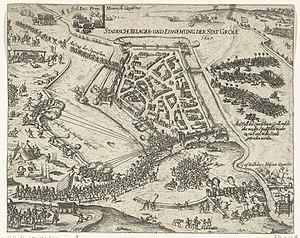
1627 est une année commune commençant un vendredi.